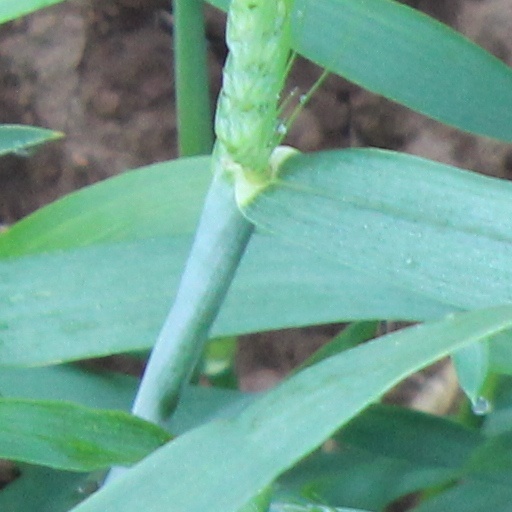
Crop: wheat